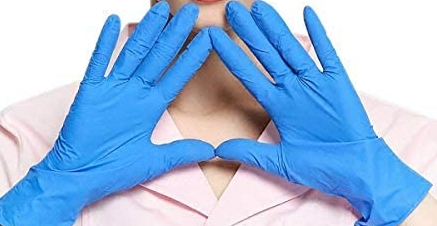
Label: trash